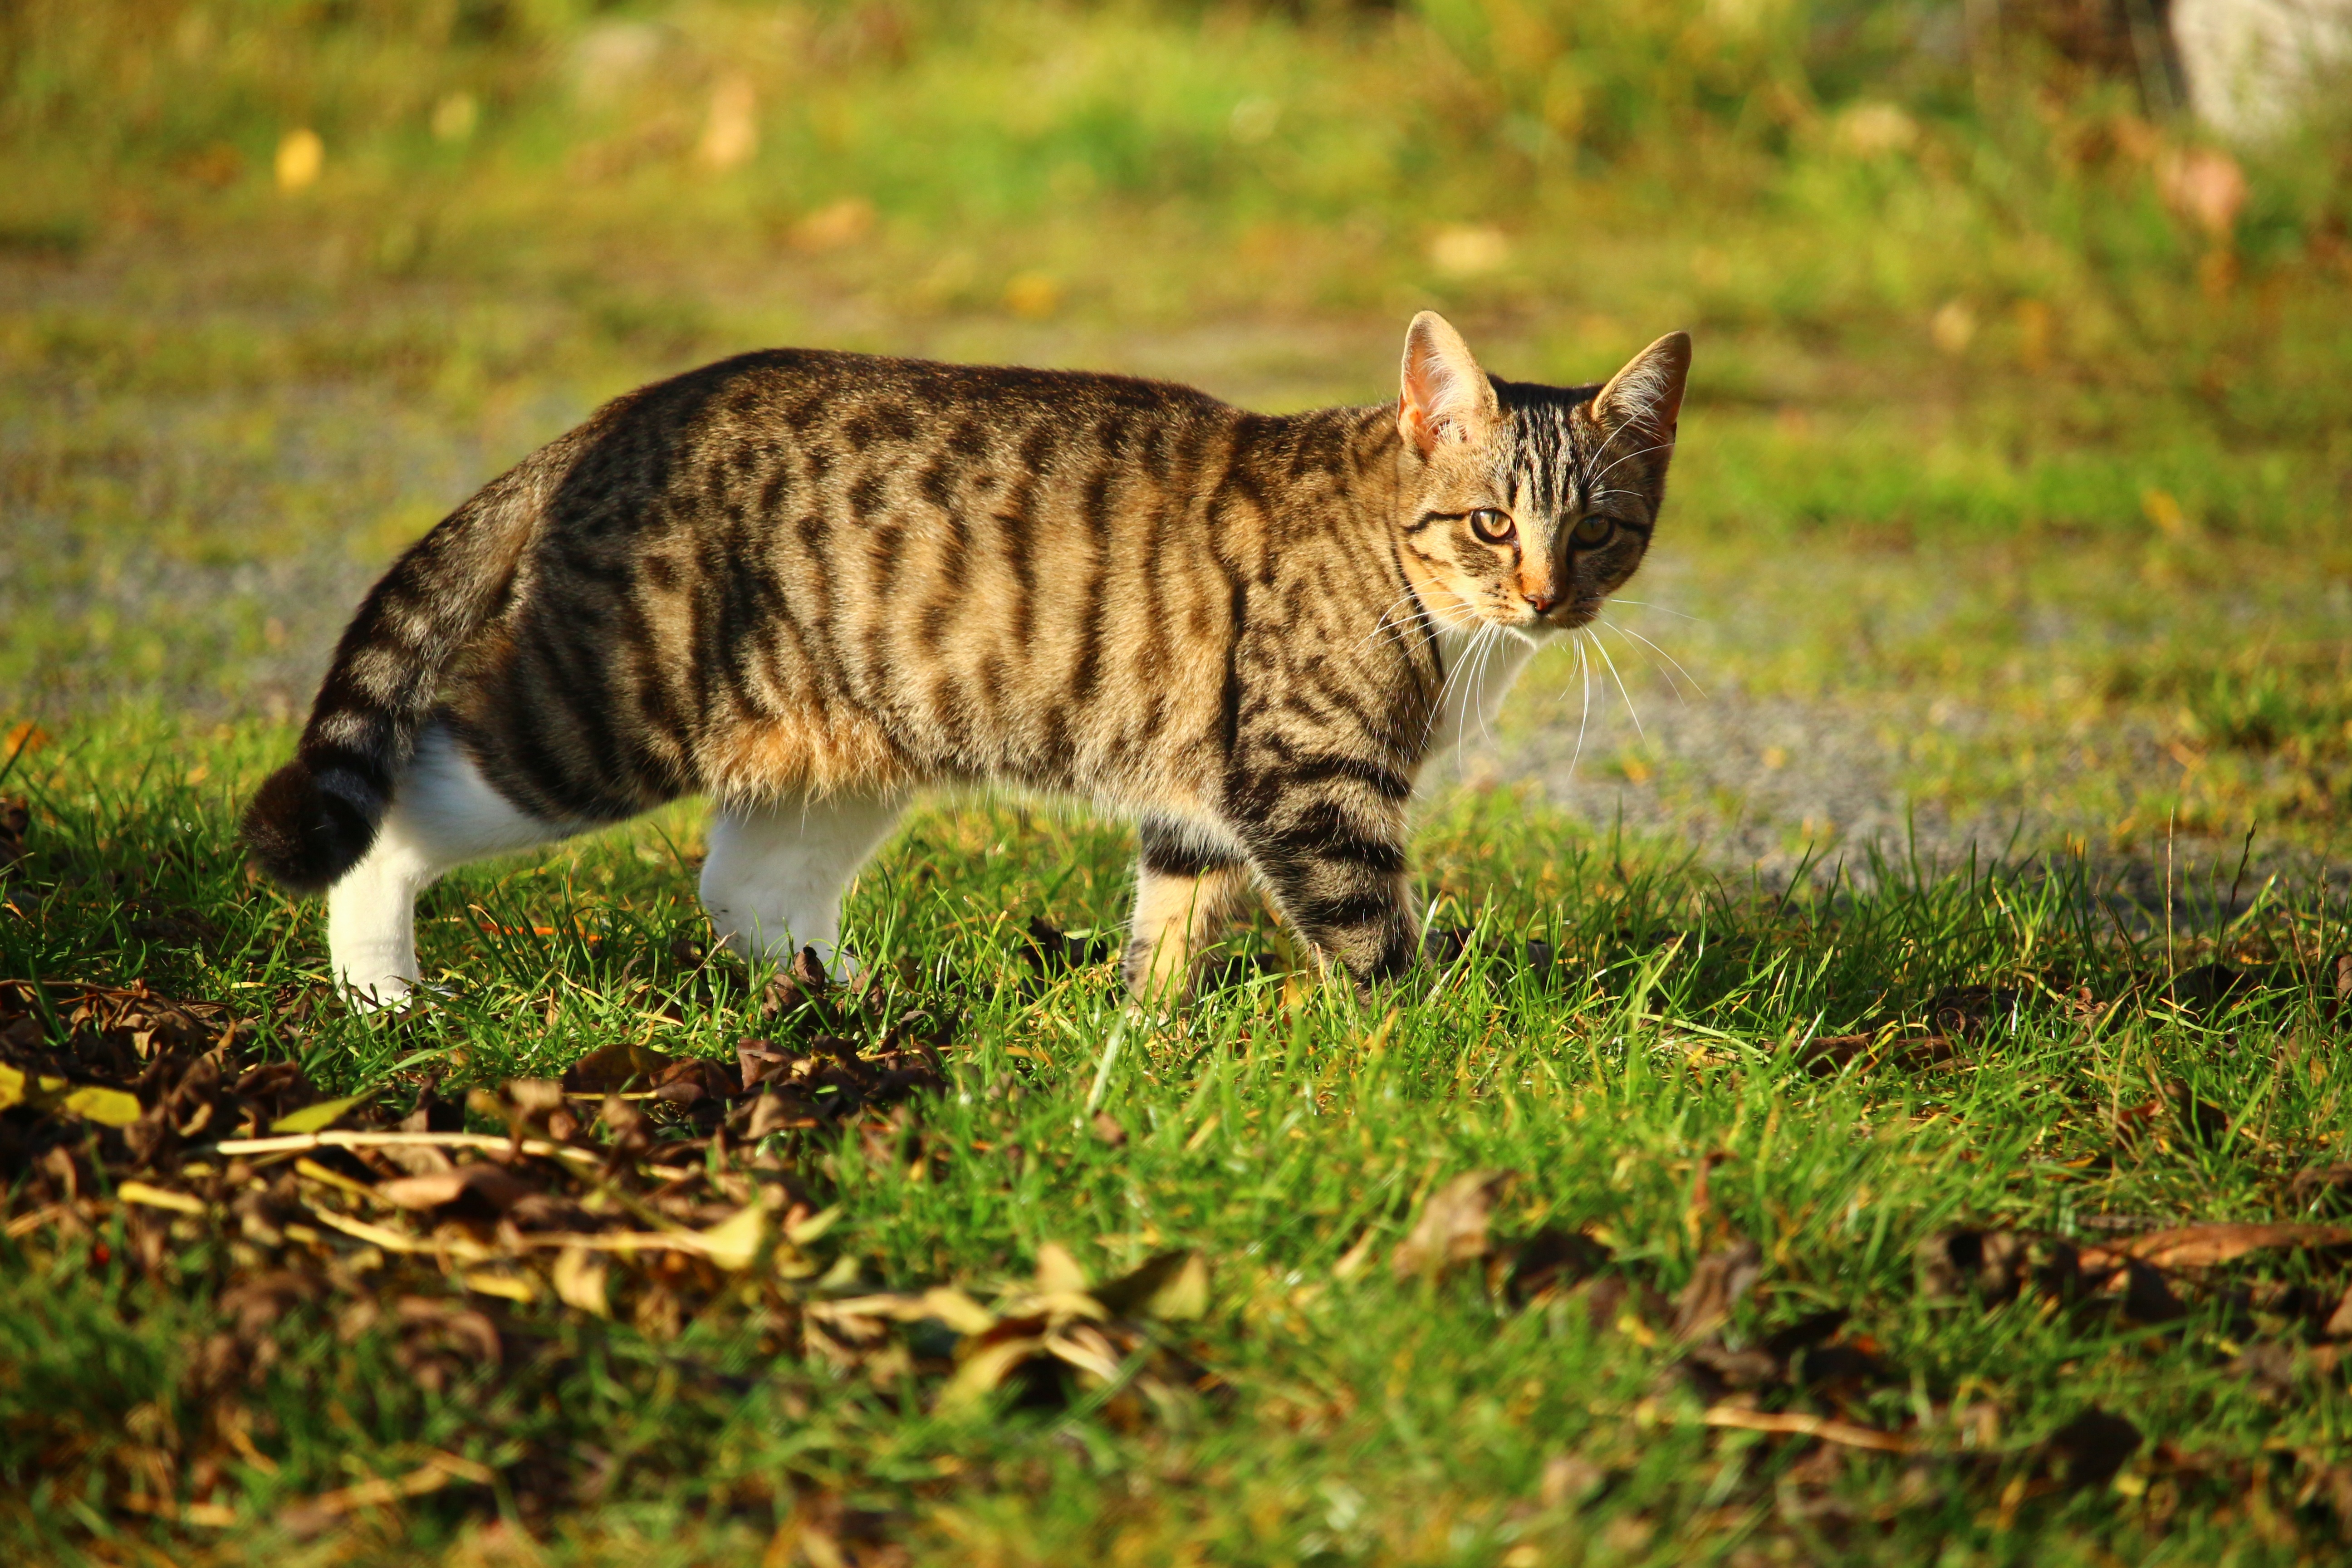
nature, grass, wildlife, pet, kitten, cat, autumn, mammal, fauna, whiskers, savannah, vertebrate, mieze, bobcat, mackerel, ocelot, bengal, wild cat, small to medium sized cats, cat like mammal, pixie bob, rusty spotted cat, toyger